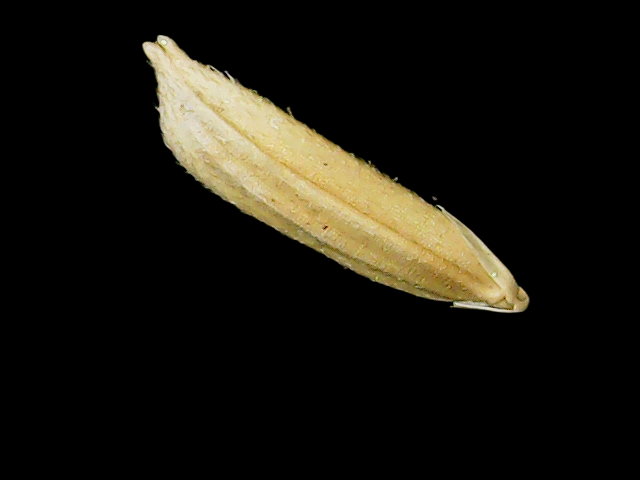
Rice variety: Binadhan07